Chile

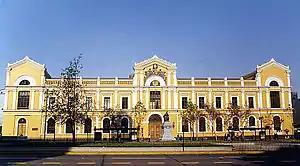
Casa Central of the University of Chile in Santiago

In Chile, education begins with preschool until the age of 5. Primary school is provided for children between ages 6 and 13. Students then attend secondary school until graduation at age 17.